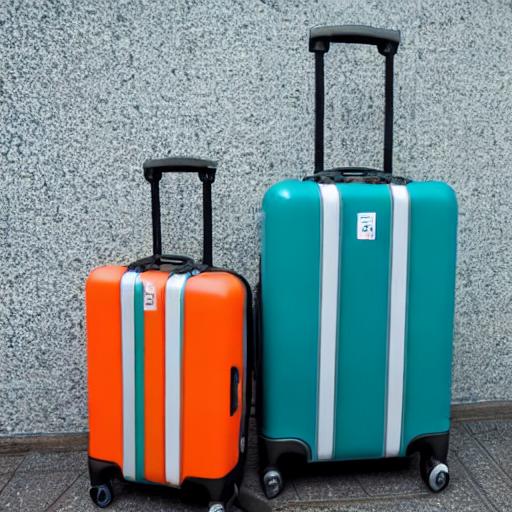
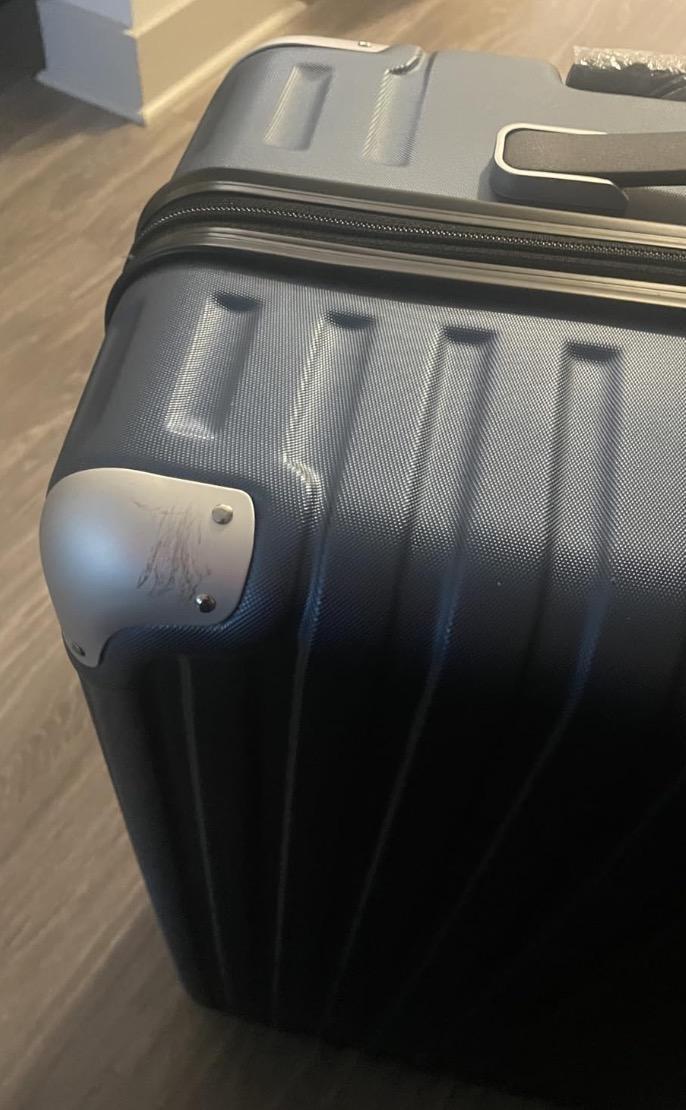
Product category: items_tea
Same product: no